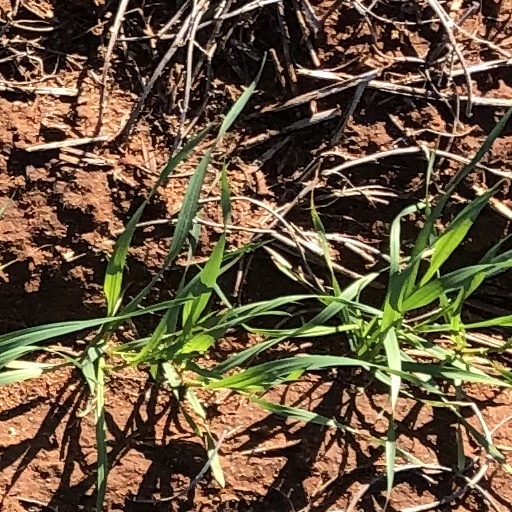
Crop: wheat